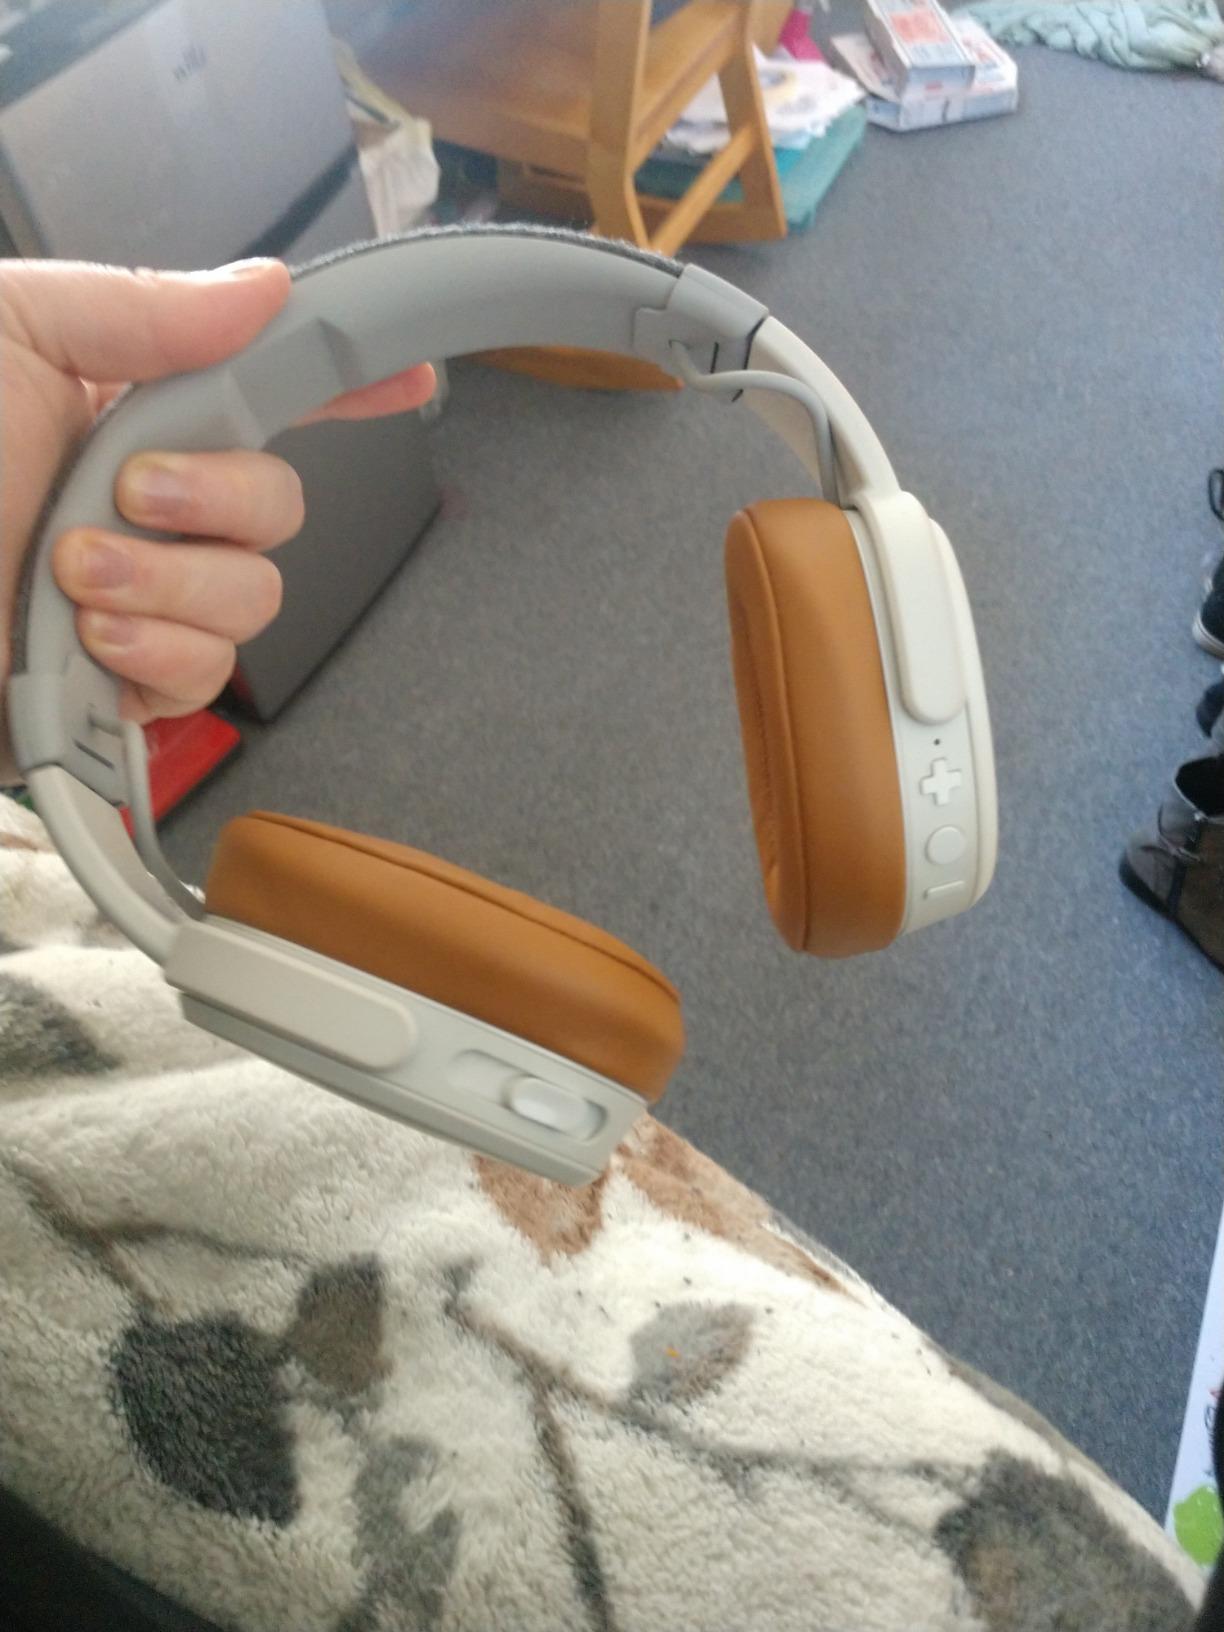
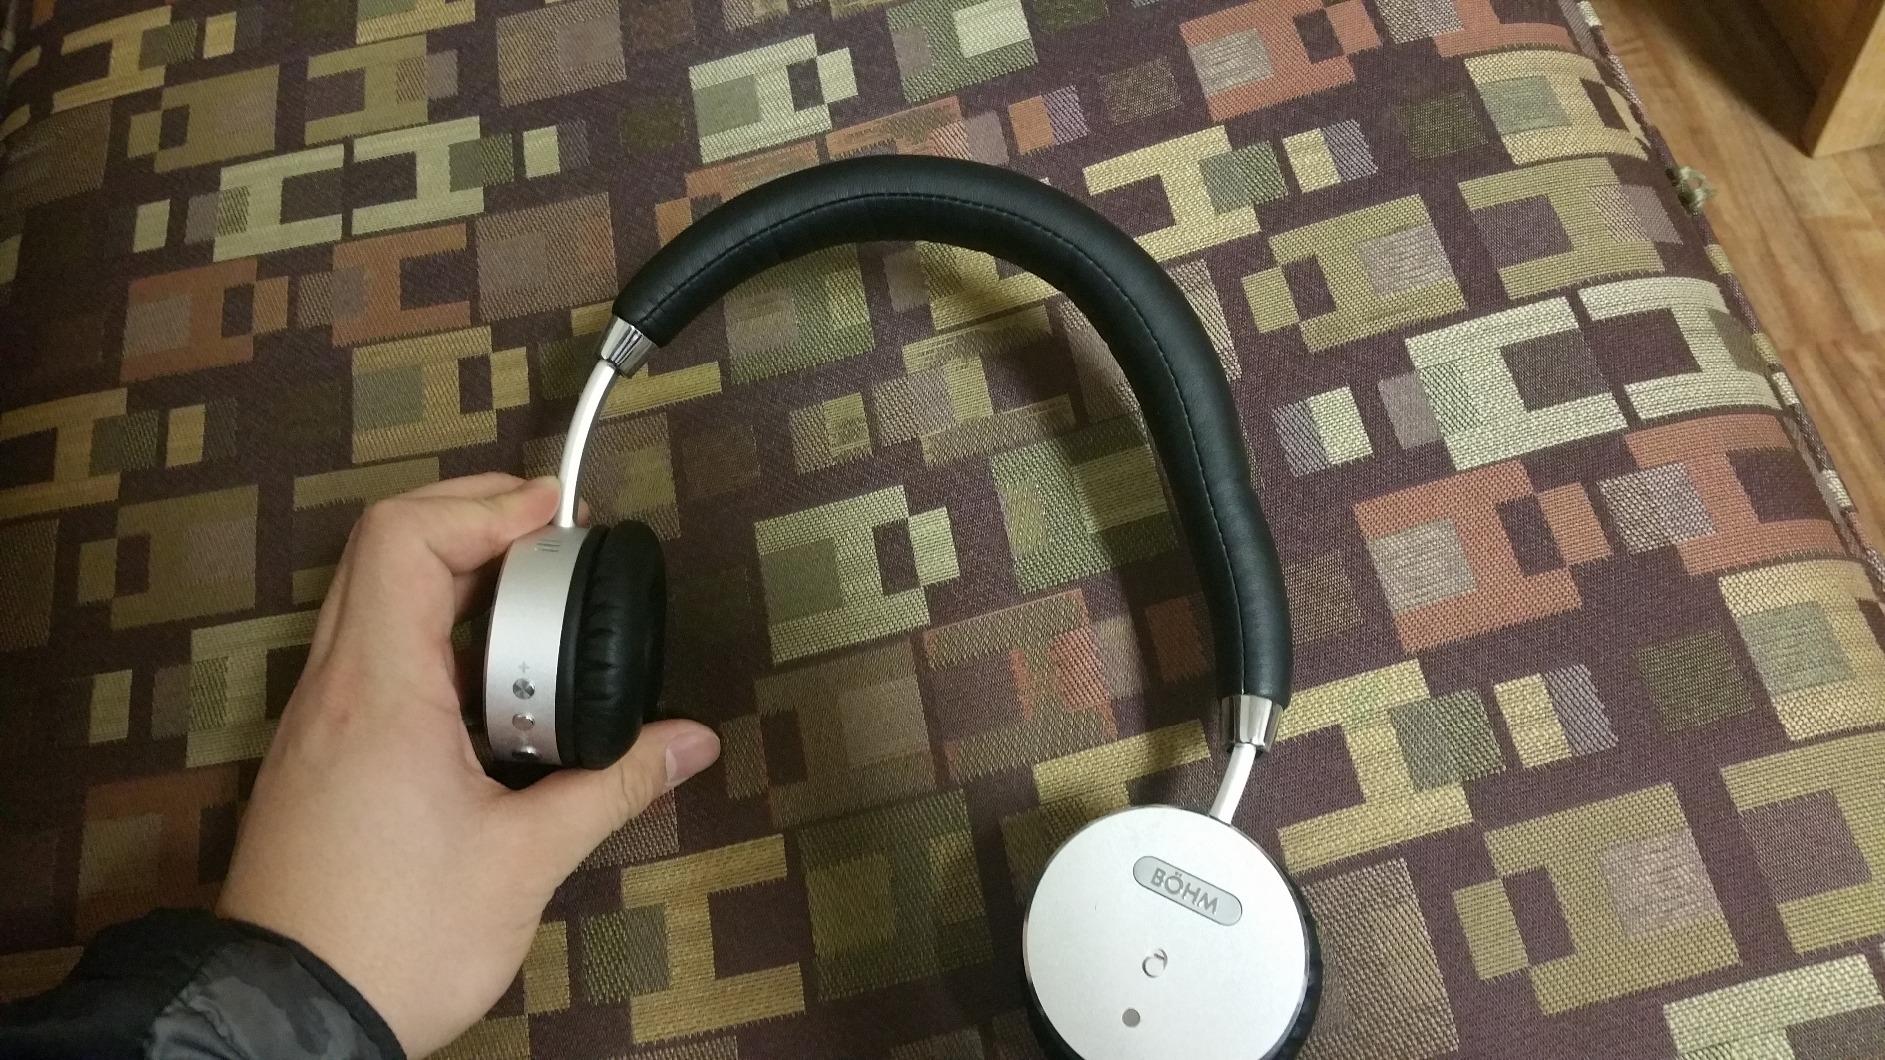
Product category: headphones
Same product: no